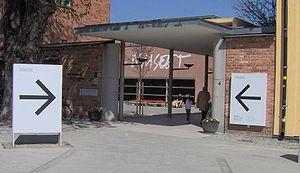
Moderna museet, le musée d'art moderne de Stockholm, est un musée situé sur l'île de Skeppsholmen dans le centre de Stockholm en Suède. Il a ouvert ses portes en 1958 et son premier directeur fut Pontus Hultén. Le musée dispose depuis 2009 d'un second établissement à Malmö. Il est dirigé par Gitte Ørskou depuis septembre 2019.